Jean de Vivonne

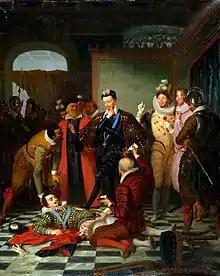
Assassination of the duc de Guise

Having established an agreement with the Spanish king Philip, when the time came in April for a conference at Soissons between Henri's "surintendant des finances" Bellièvre and the "ligueurs" the duc de Guise, and cardinals of Bourbon and Guise there was no prospect of an accord being reached. The Papal Nuncio informed Sixtus of the conferences failure before it had opened. Pisani continued to push Sixtus to make it clear to the "ligueurs" that they needed to unite loyally with the king to achieve the destruction of Protestantism. However, the speed of the Pope's response did not reflect the urgency of the situation. From 10 to 13 May 1588 the "ligue" rose up in Paris with Guise at its head, and attempted to impose a settlement on Henri.